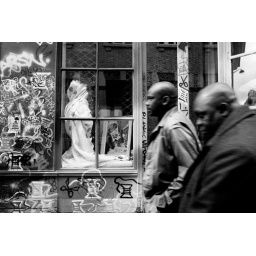
Keap your head in the cloud and your feet on the ground !